Partition of Ireland

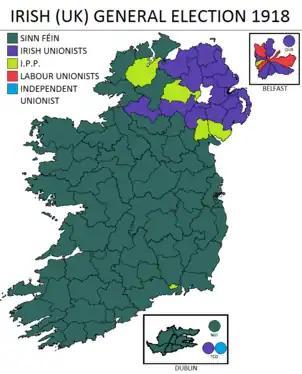
Result of the 1918 general election in Ireland showing the dramatic swing in support for Sinn Féin

Following the December 1910 election, the Irish Parliamentary Party again agreed to support a Liberal government if it introduced another home rule bill. The Parliament Act 1911 meant the House of Lords could no longer veto bills passed by the Commons, but only delay them for up to two years. British Prime Minister H. H. Asquith introduced the Third Home Rule Bill in April 1912 (received Royal assent on 18 September 1914). An amendment to the Bill was introduced calling for the partition of Ireland. In June 1912 Asquith spoke in Parliament rejecting the suggestion of partition: